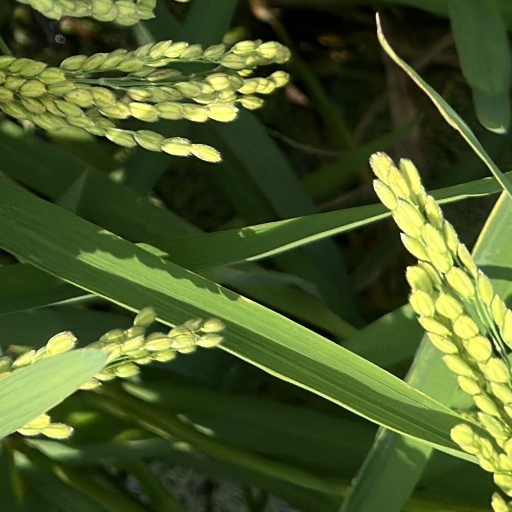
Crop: rice